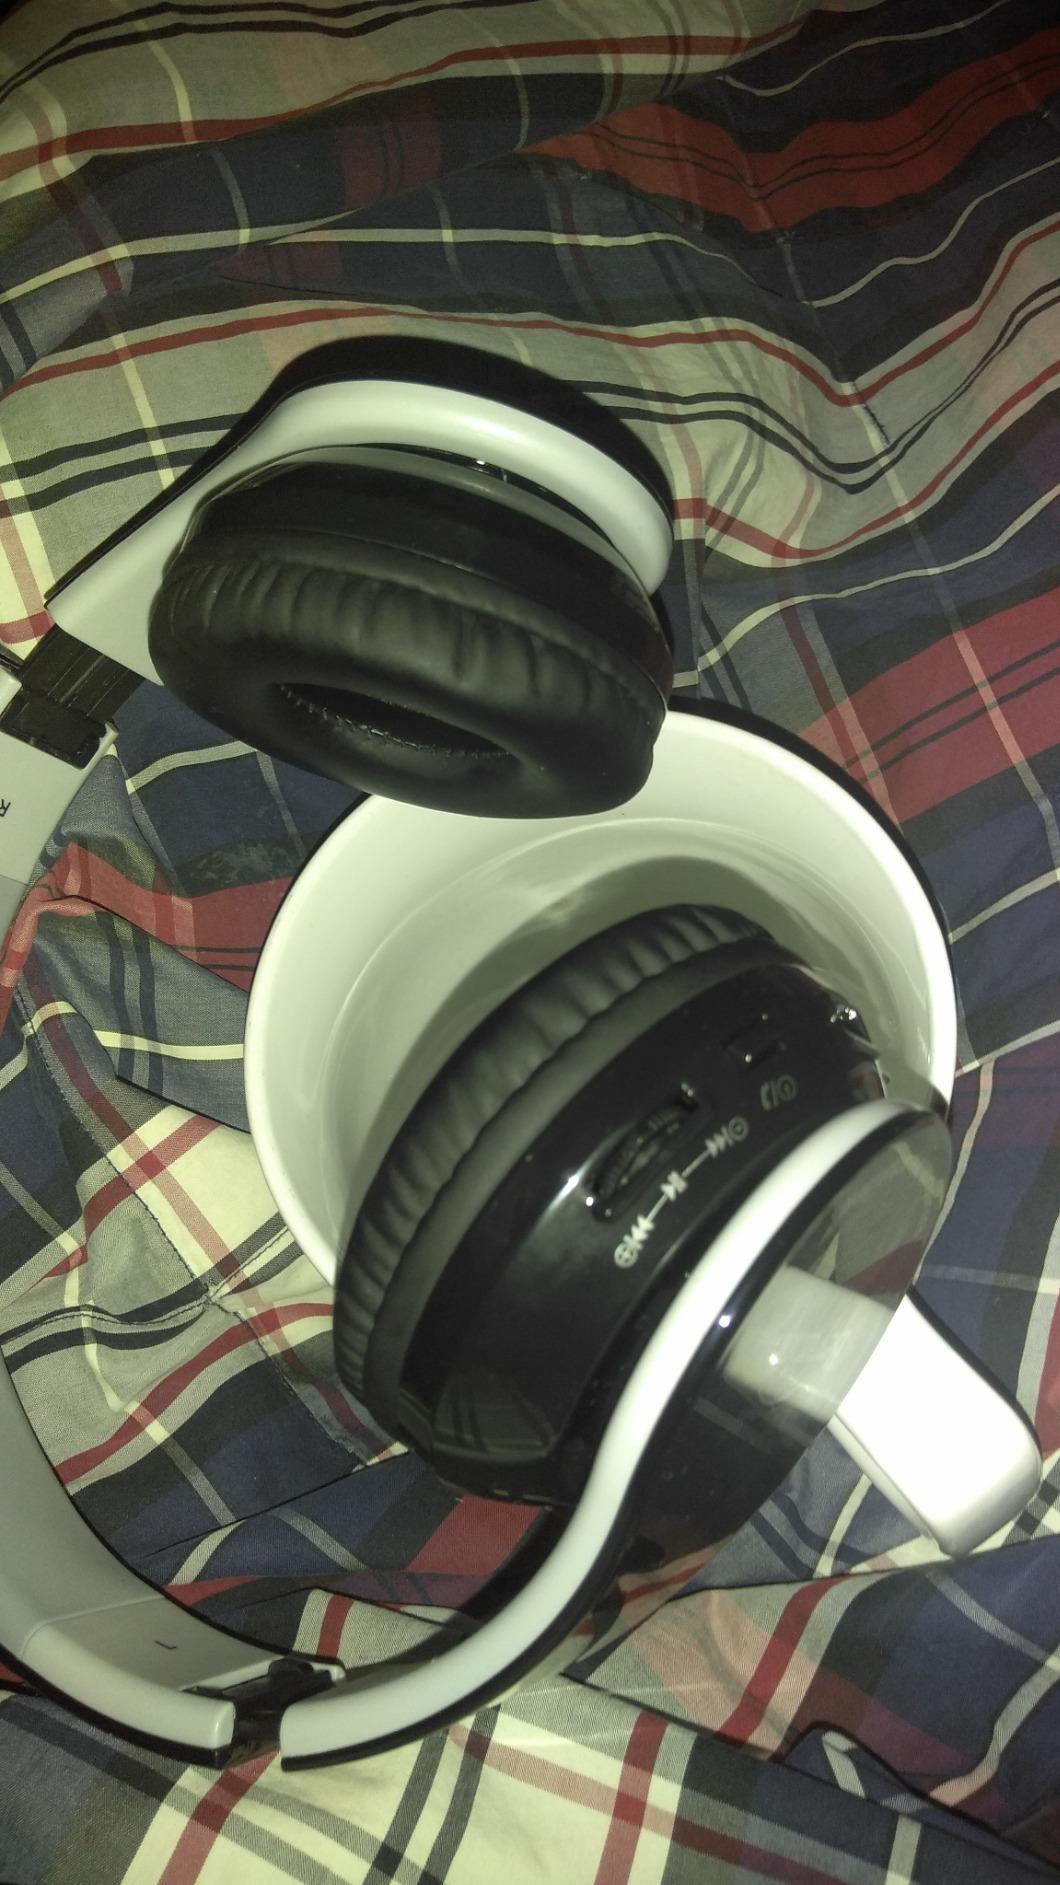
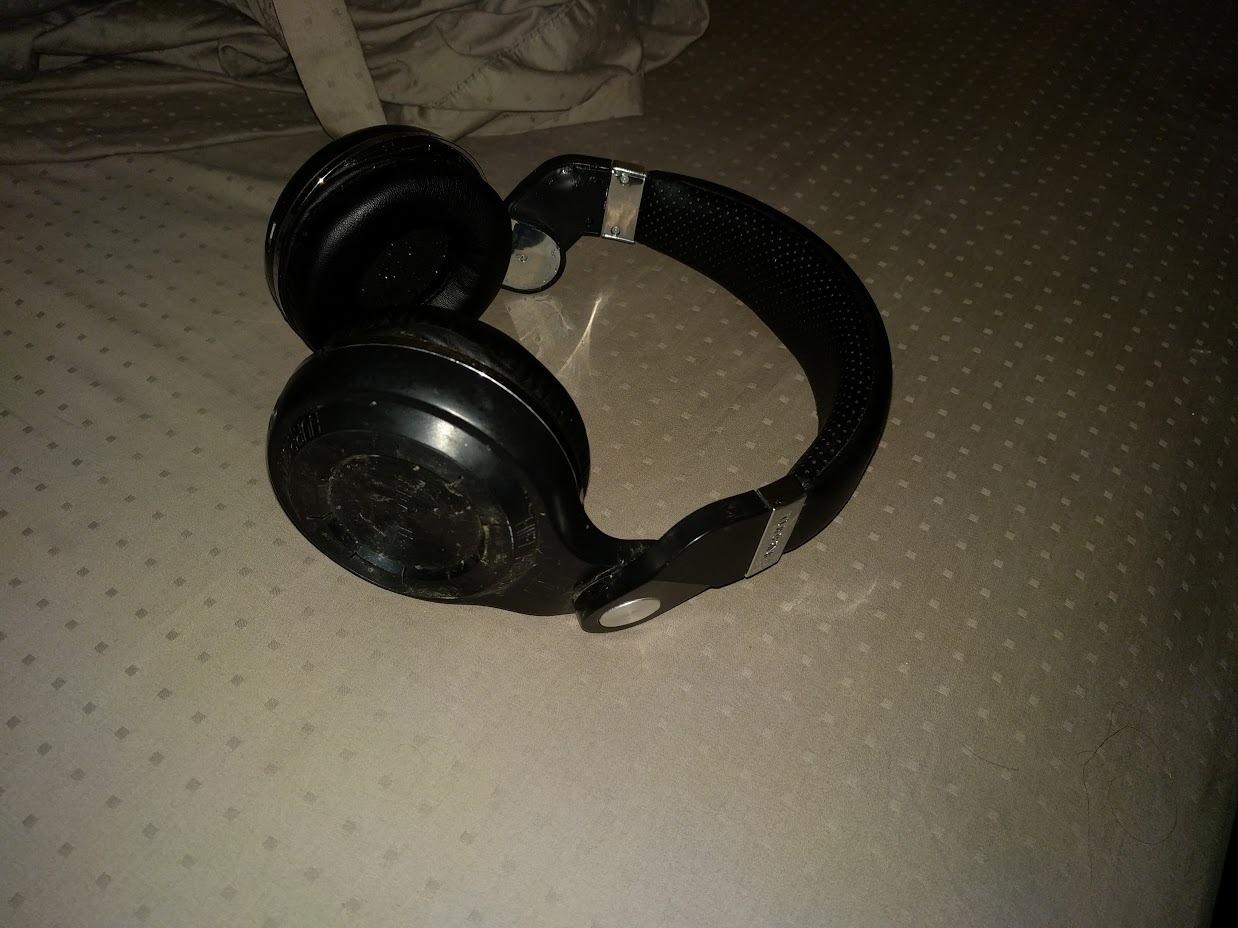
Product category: headphones
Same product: no